Krzysztof Wodiczko

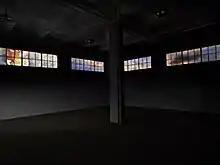
...OUT OF HERE: The Veterans Project, 2009–2011. Seven-channel color video with sound. Installation view, Galerie Lelong, New York, 2011.

While working on "Porte-parole" in Europe, Wodiczko received an invitation from the filmmaker Andrzej Wajda to participate in an urban festival in Kraków using for the first time powerful Barco NV video projectors. Working with the Women's Center, he merged for the first time the testimonial work that had evolved from his work with instruments with the visual impact of his well-known large-scale public projections. Testimony of domestic abuse spoken from the City Hall Tower created shockwaves in an overwhelmingly Catholic culture of denial.